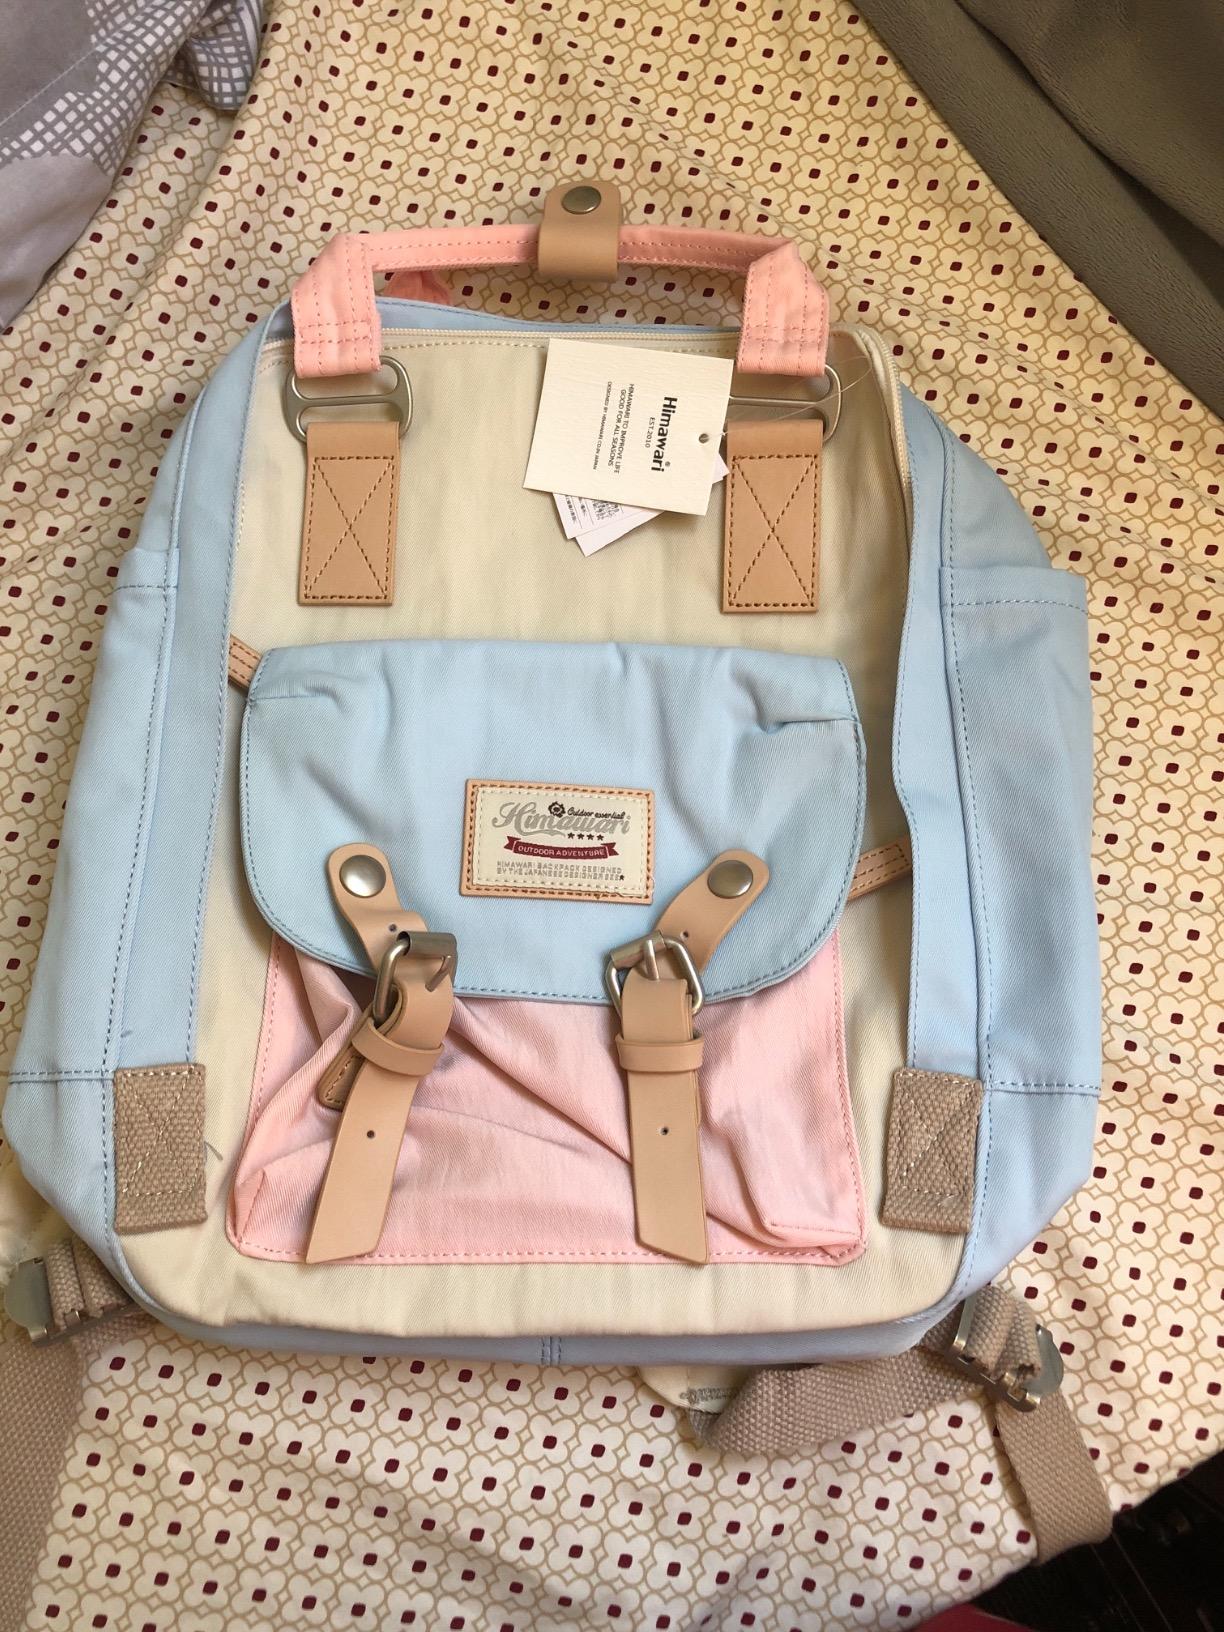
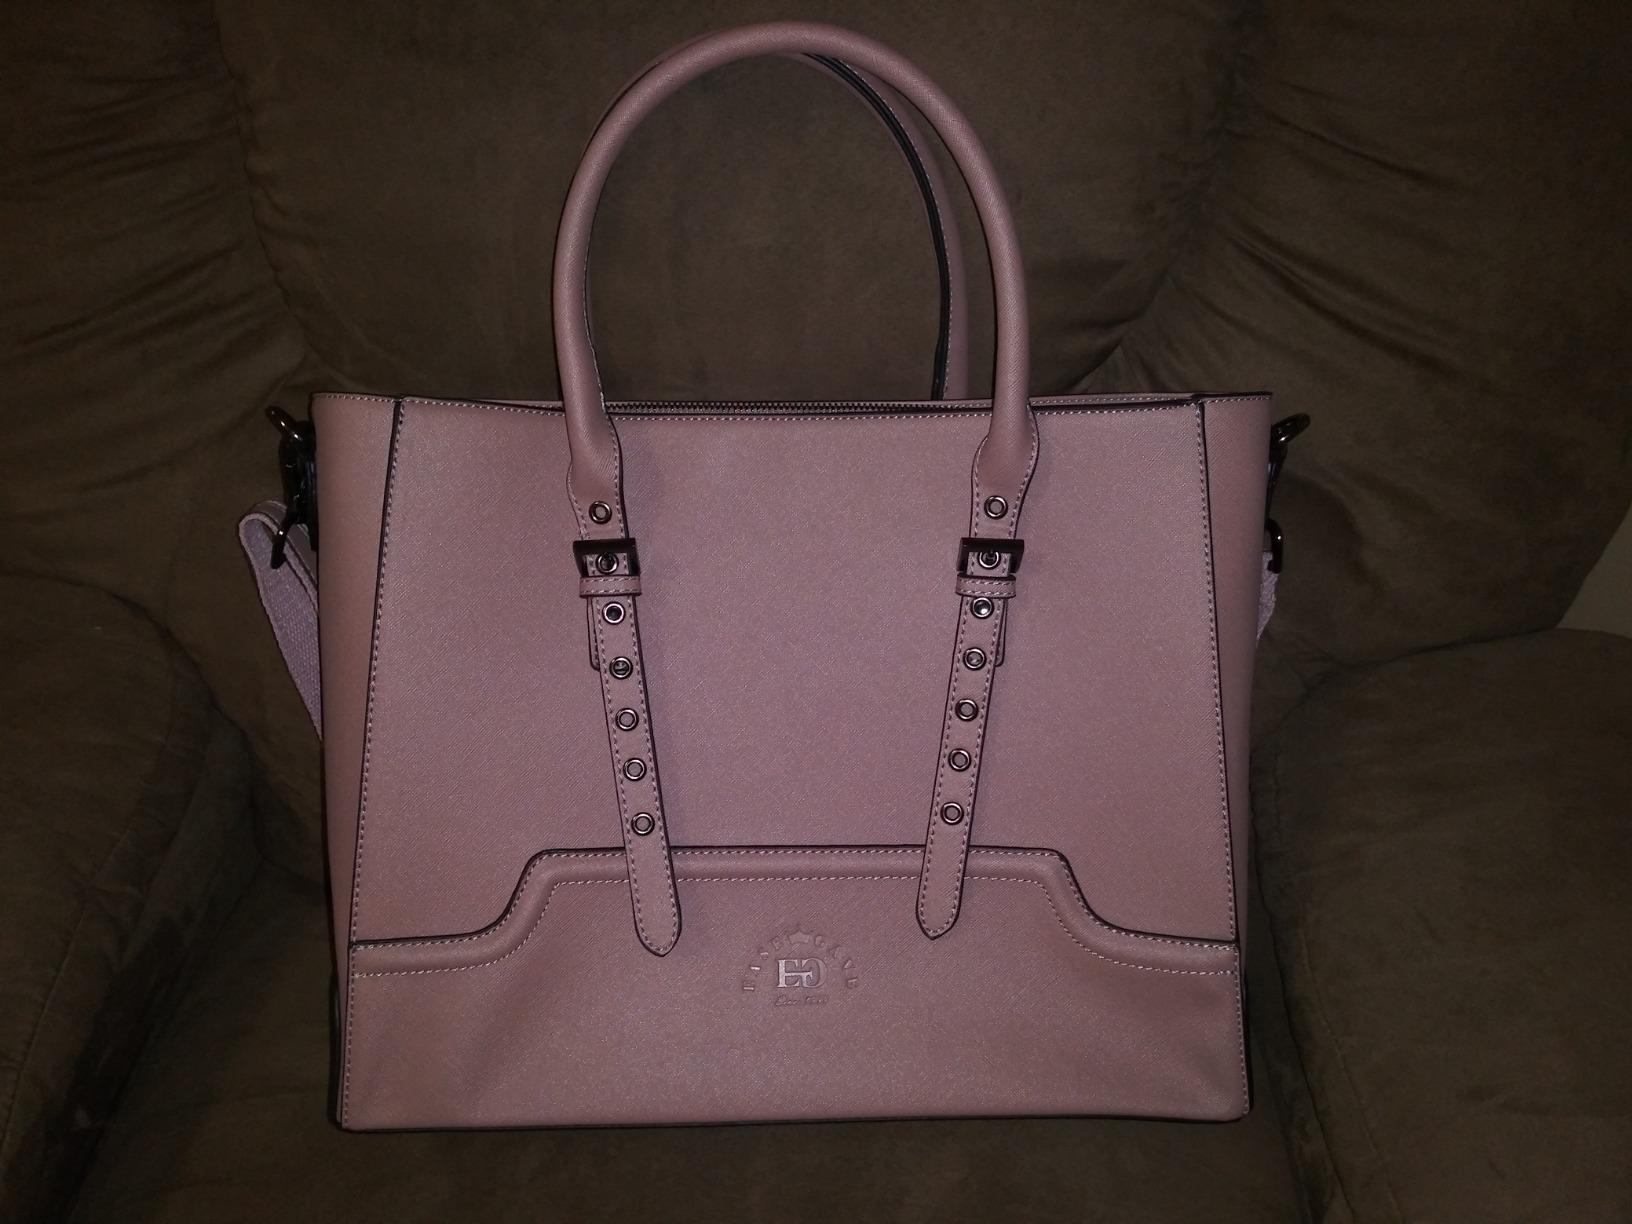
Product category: bag
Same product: no